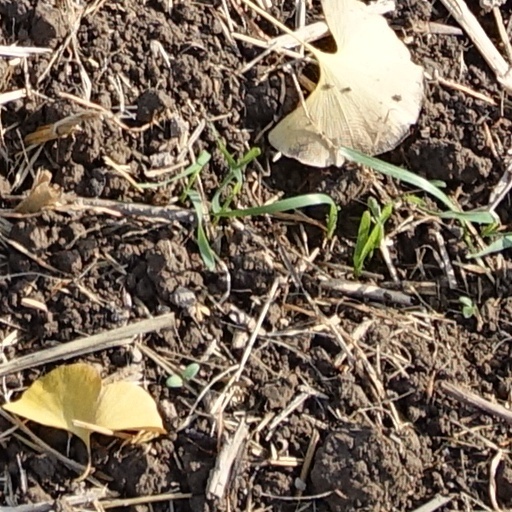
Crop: wheat